2011 Armenian protests

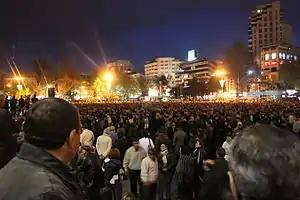
A protest in Yerevan's Freedom Square on 8 April 2011

The 2011 Armenian protests were a series of civil demonstrations aimed at provoking political reforms and concessions from both the government of Armenia and the civic government of Yerevan, its capital and largest city. Protesters demanded President Serzh Sargsyan release political prisoners, prosecute those responsible for the deaths of opposition activists after the 2008 presidential election and institute democratic and socioeconomic reforms, including the right to organise in Freedom Square in downtown Yerevan. They also protested against Yerevan Mayor Karen Karapetyan for banning the opposition from Freedom Square and barring vendors and traders from the city streets. The opposition bloc Armenian National Congress, which has played a major role in organising and leading the demonstrations, had also called for a snap election and the resignation of the government.